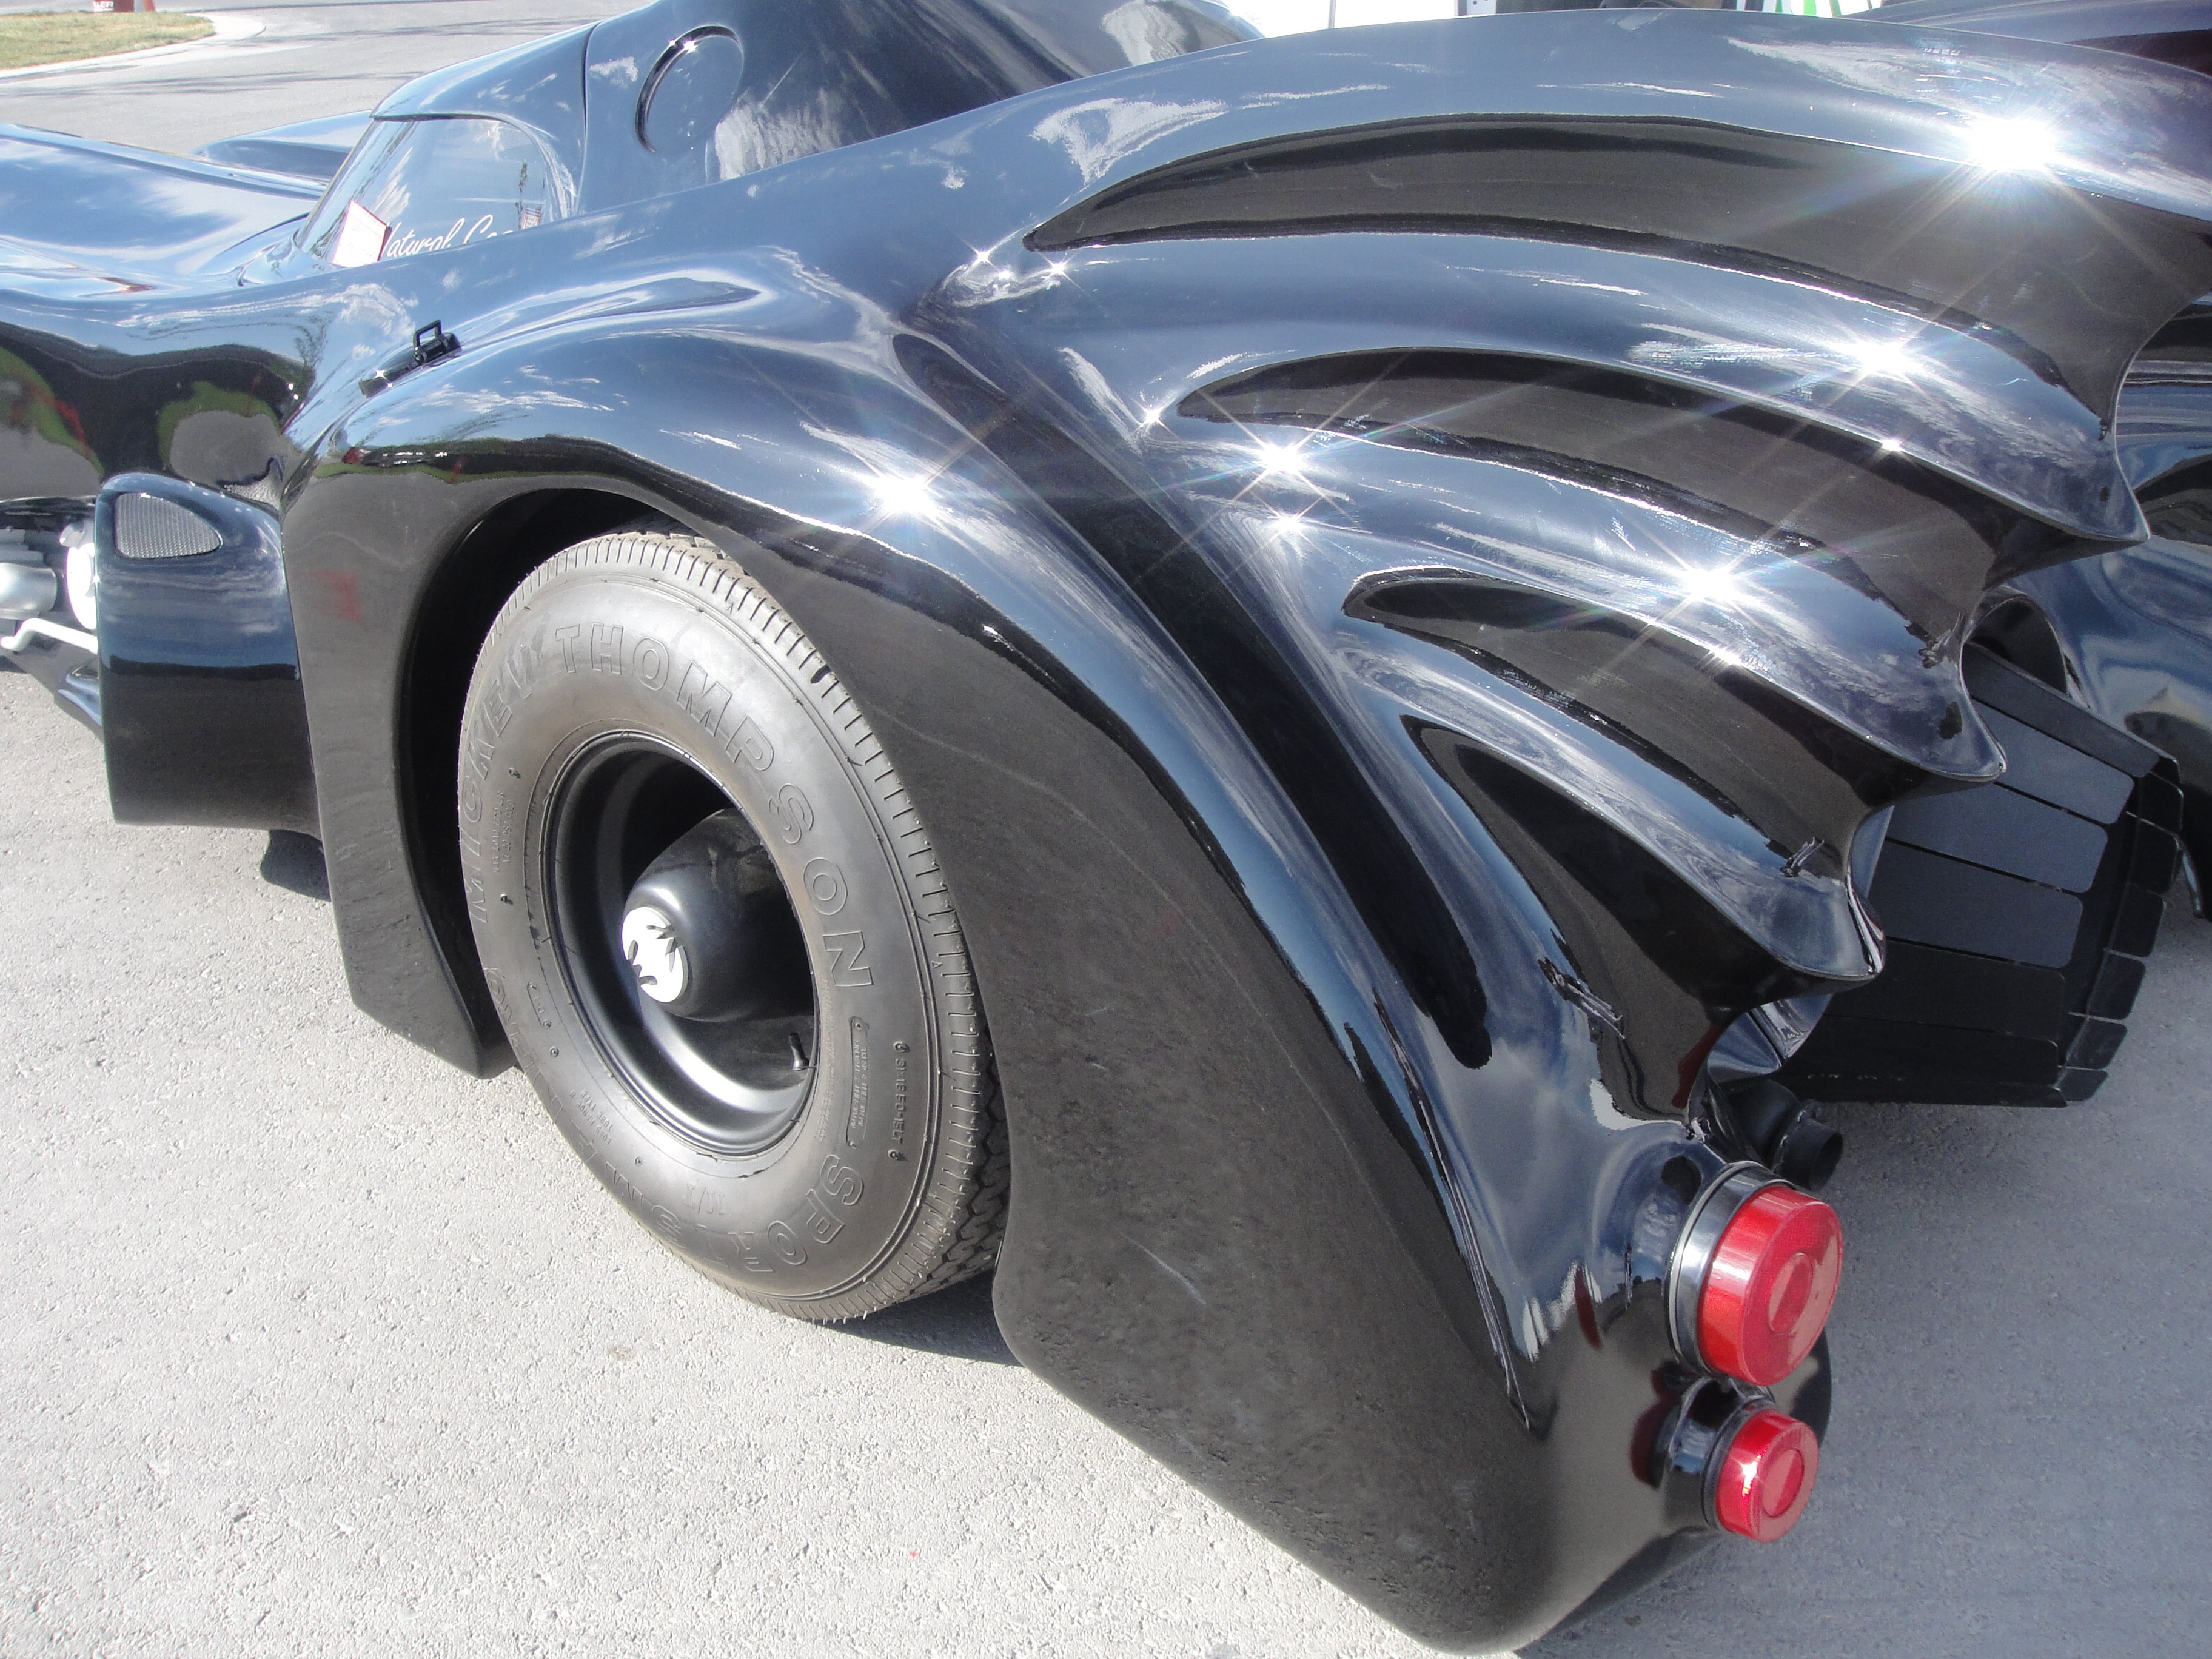
car, wheel, vehicle, tire, sports car, vintage car, bumper, race car, supercar, batman, prop, movie, hot rod, land vehicle, automobile make, automotive exterior, automotive design, automotive tire, bat mobile